No Mercy (2016)

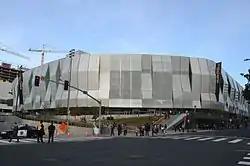
The event was held at the Golden 1 Center in Sacramento, California.

No Mercy was first held by WWE as a United Kingdom-exclusive pay-per-view (PPV) in May 1999. A second No Mercy was then held later that same year in October, but in the United States, which established No Mercy as the annual October PPV for the promotion until 2008. In 2009, No Mercy was replaced by Hell in a Cell as the annual October PPV. In April 2011, WWE ceased using its full name of "World Wrestling Entertainment" with the "WWE" name becoming an orphaned initialism, and in August that year, the first brand extension ended. In July 2016, WWE reintroduced the brand split, again dividing the roster between the Raw and SmackDown brands, where wrestlers were exclusively assigned to perform. Brand-exclusive PPVs also returned with the second brand extension and on August 15, 2016, No Mercy was reinstated to be held on October 9, 2016, at the Golden 1 Center in Sacramento, California. Like during the first brand extension, in which No Mercy was SmackDown-exclusive from 2003 to 2006, the 2016 event was made a SmackDown-exclusive PPV. Tickets went on sale on August 19 through Ticketmaster. The 2016 event was the 12th No Mercy. In addition to traditional PPV, it was the first No Mercy to livestream on WWE's online streaming service, the WWE Network, which launched in February 2014.